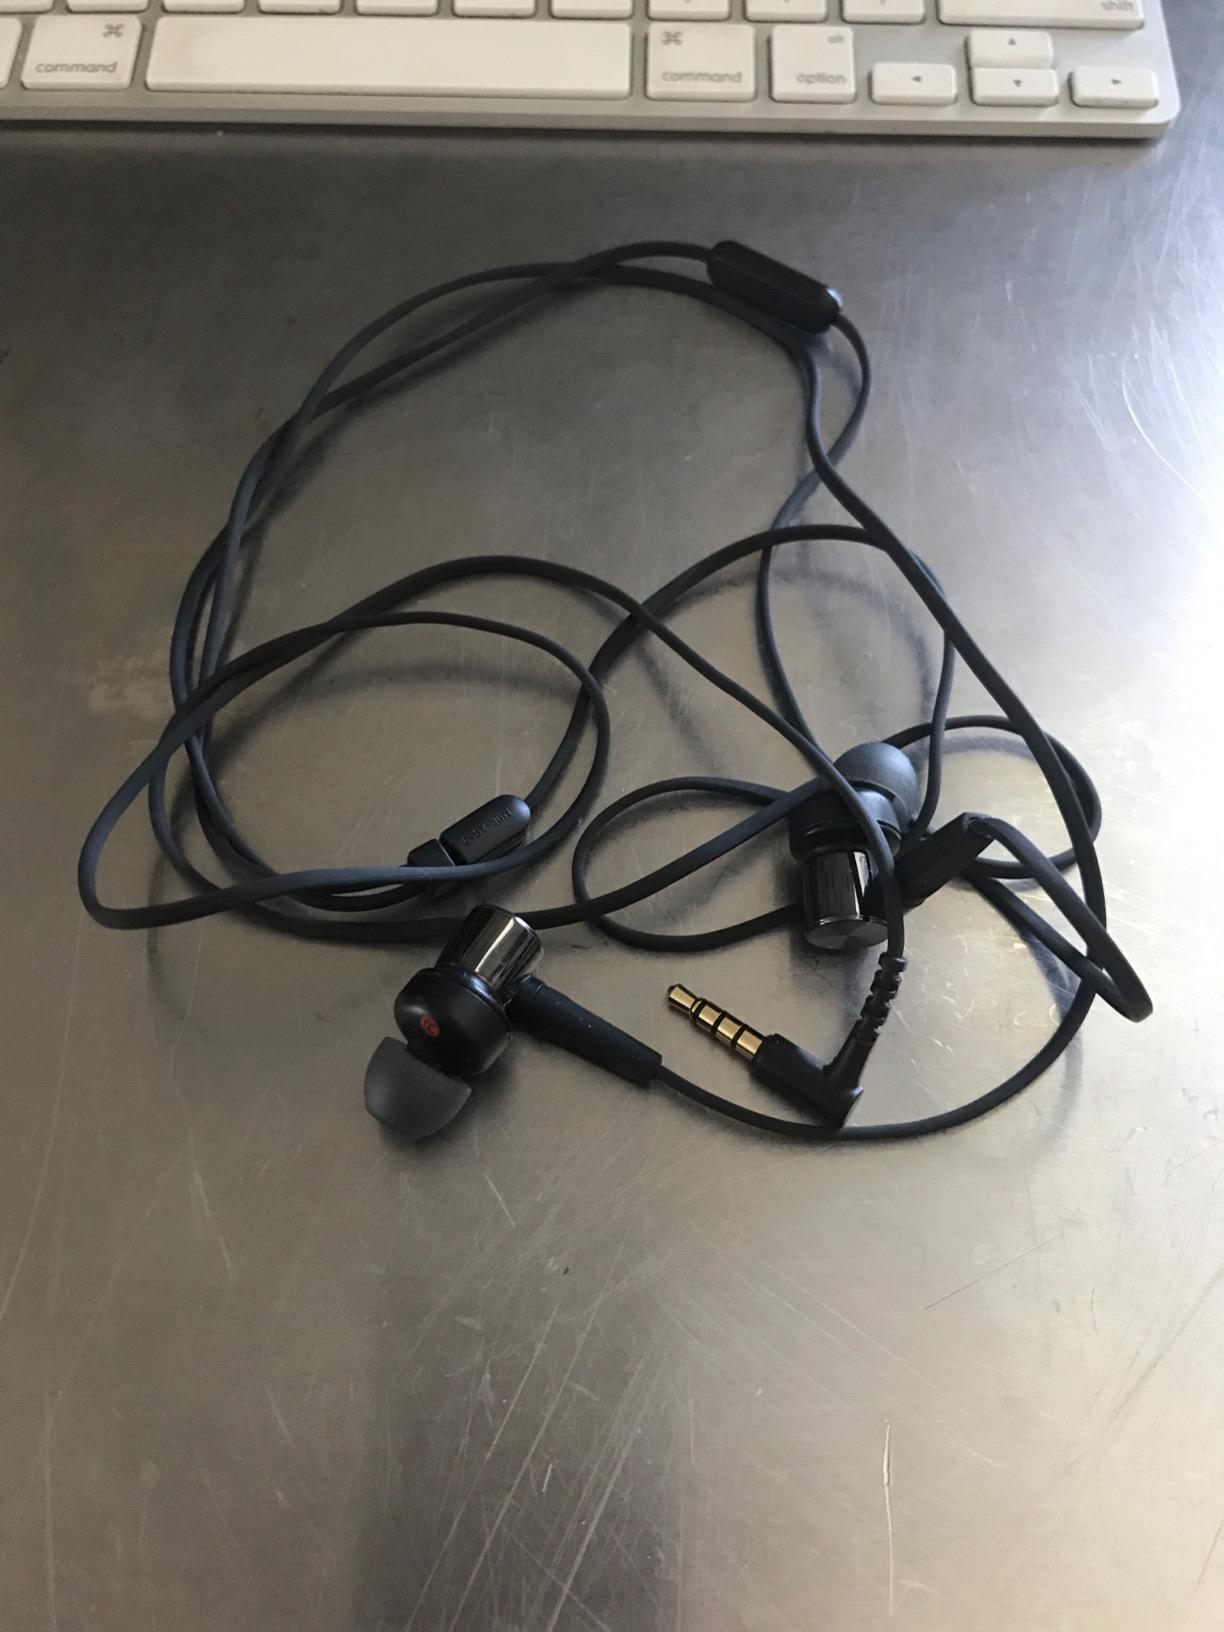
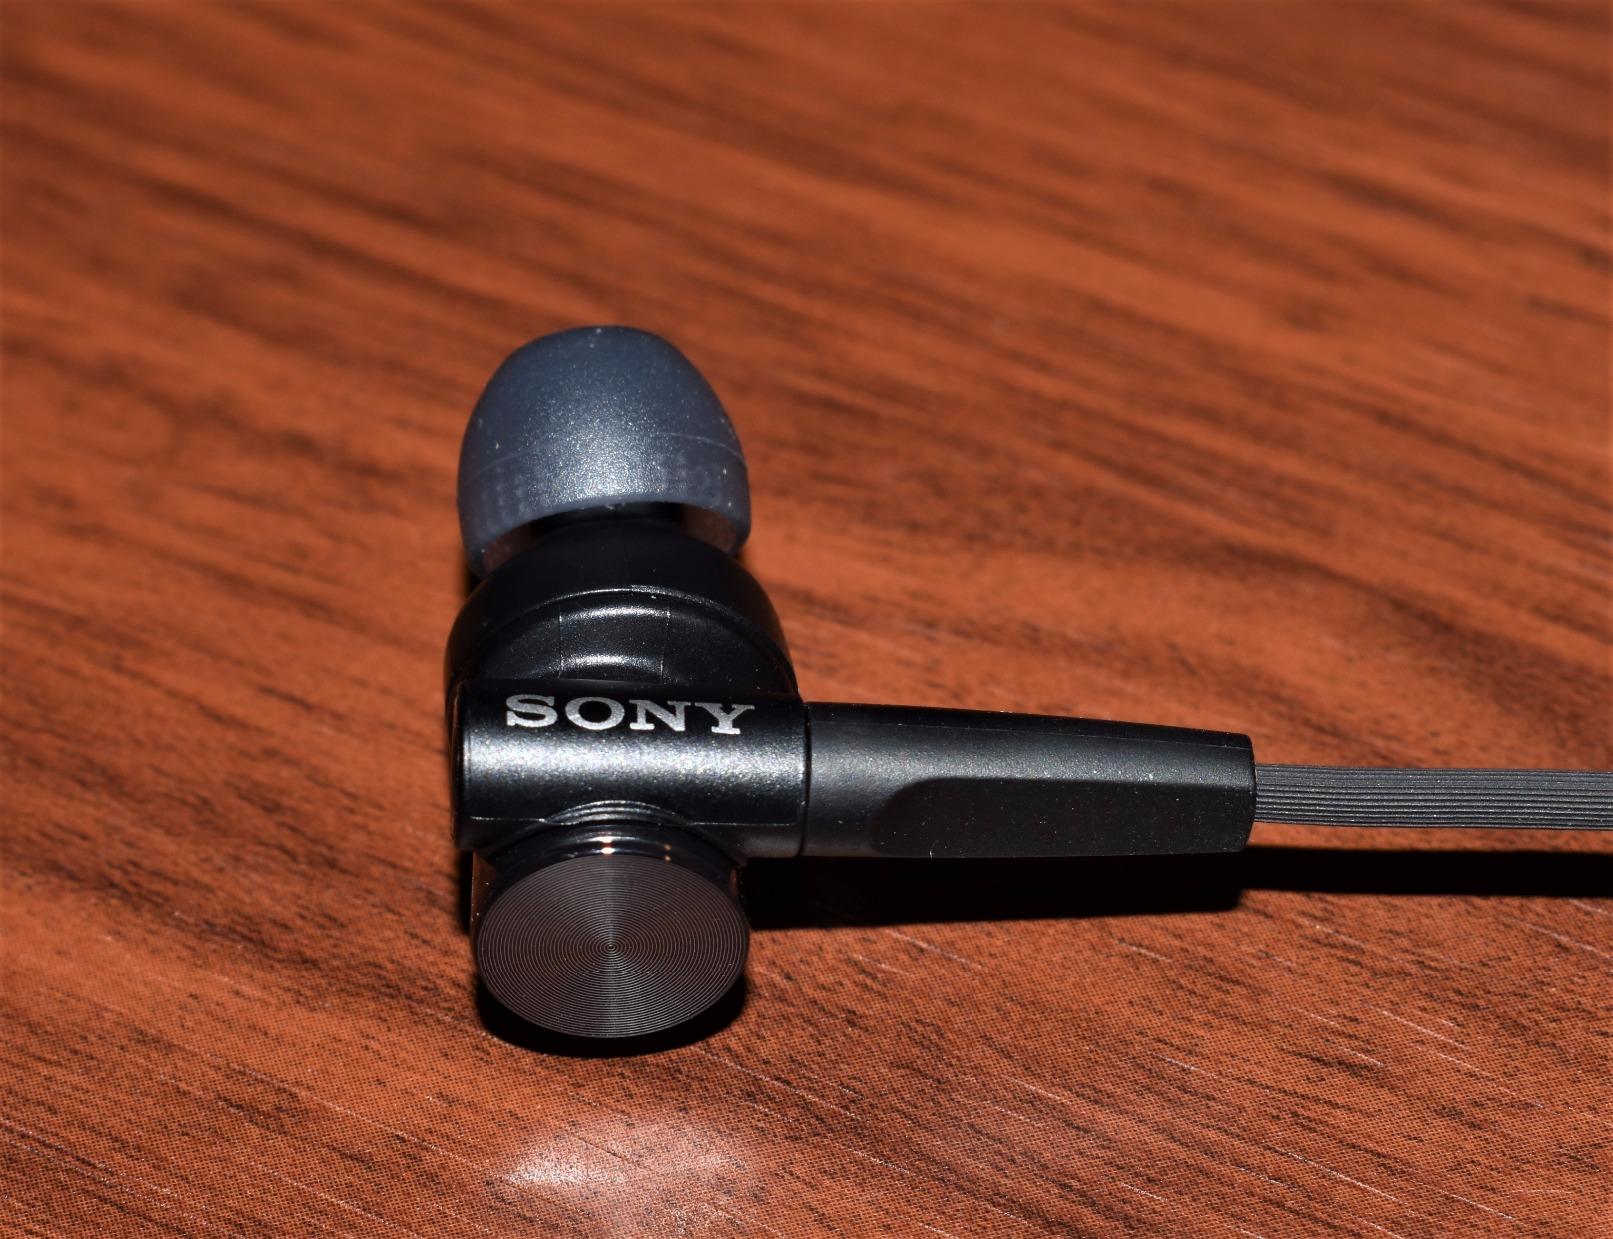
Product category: headphones
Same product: yes